Electric power distribution

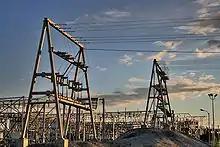
Substation near Yellowknife, in the Northwest Territories, Canada

Distribution networks are divided into two types, radial system or network. A radial system is arranged like a tree where each customer has one source of supply. A network system has multiple sources of supply operating in parallel. Spot networks are used for concentrated loads. Radial systems are commonly used in rural or suburban areas.